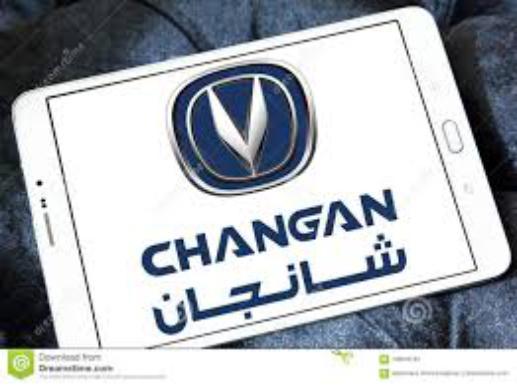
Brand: chang'an-1
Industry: Transportation